2021–22 Texas State Bobcats men's basketball team

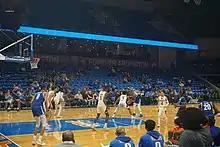
Texas State in action at UT Arlington

!colspan=9 style=| Sun Belt tournament